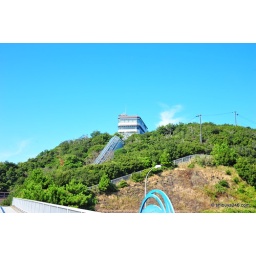
After walking under the bridge, the next stop was to go to the top of the hill and look out from above